Boston College Eagles men's basketball

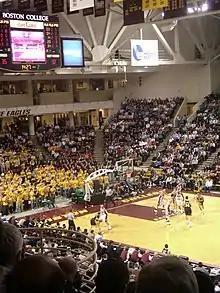
BC playing West Virginia at home in 2005.

In its debut ACC season, the Eagles recorded a school-record 28 wins, including 11 in conference. After reaching to the league tournament title game with victories over Maryland and North Carolina, the Eagles advanced to the Sweet Sixteen for the first time in 12 years and No. 7 in the final AP poll.